William Crawshay II

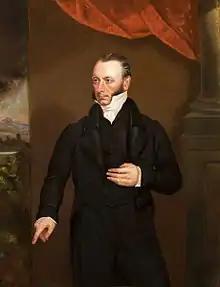
Portrait of William Crawshay II

William Crawshay II (27 March 1788 – 4 August 1867) was the son of William Crawshay I, the owner of Cyfarthfa Ironworks in Merthyr Tydfil, Wales.